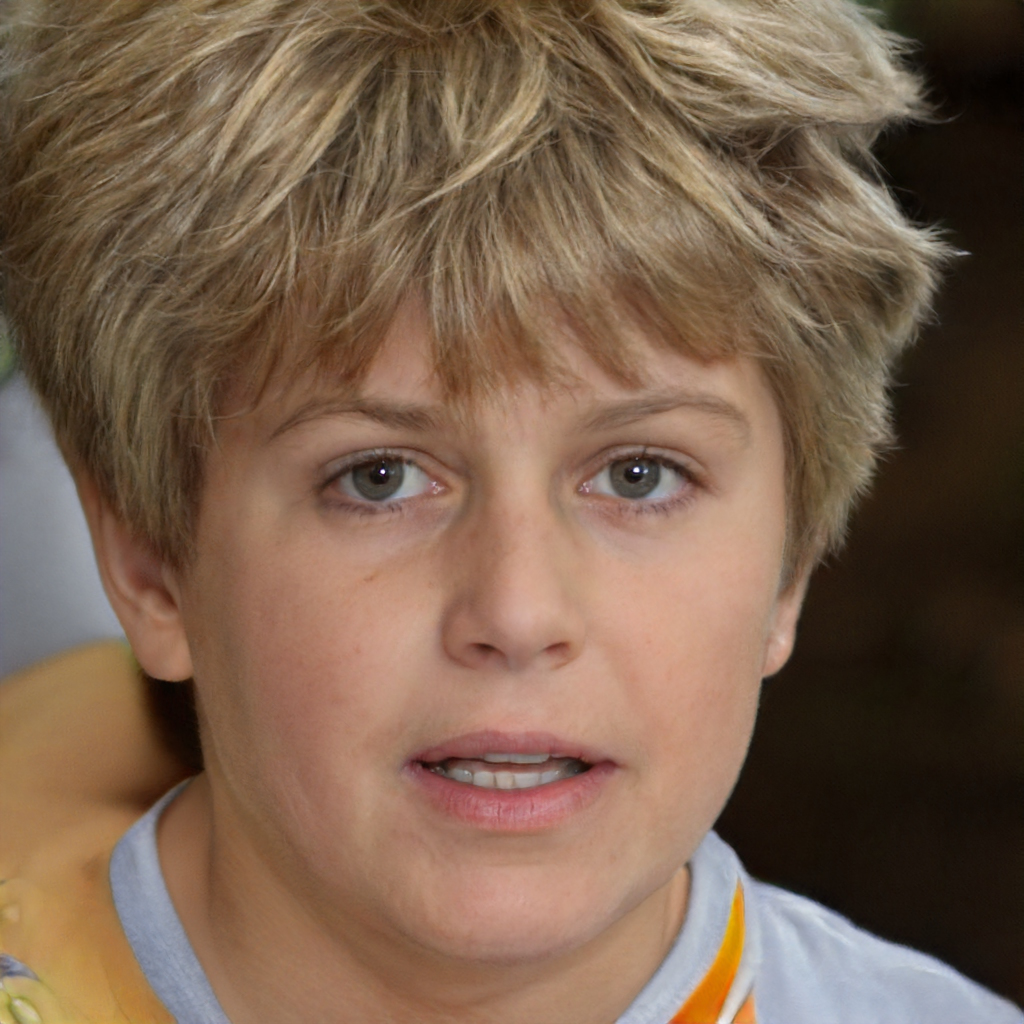
Gender: Male